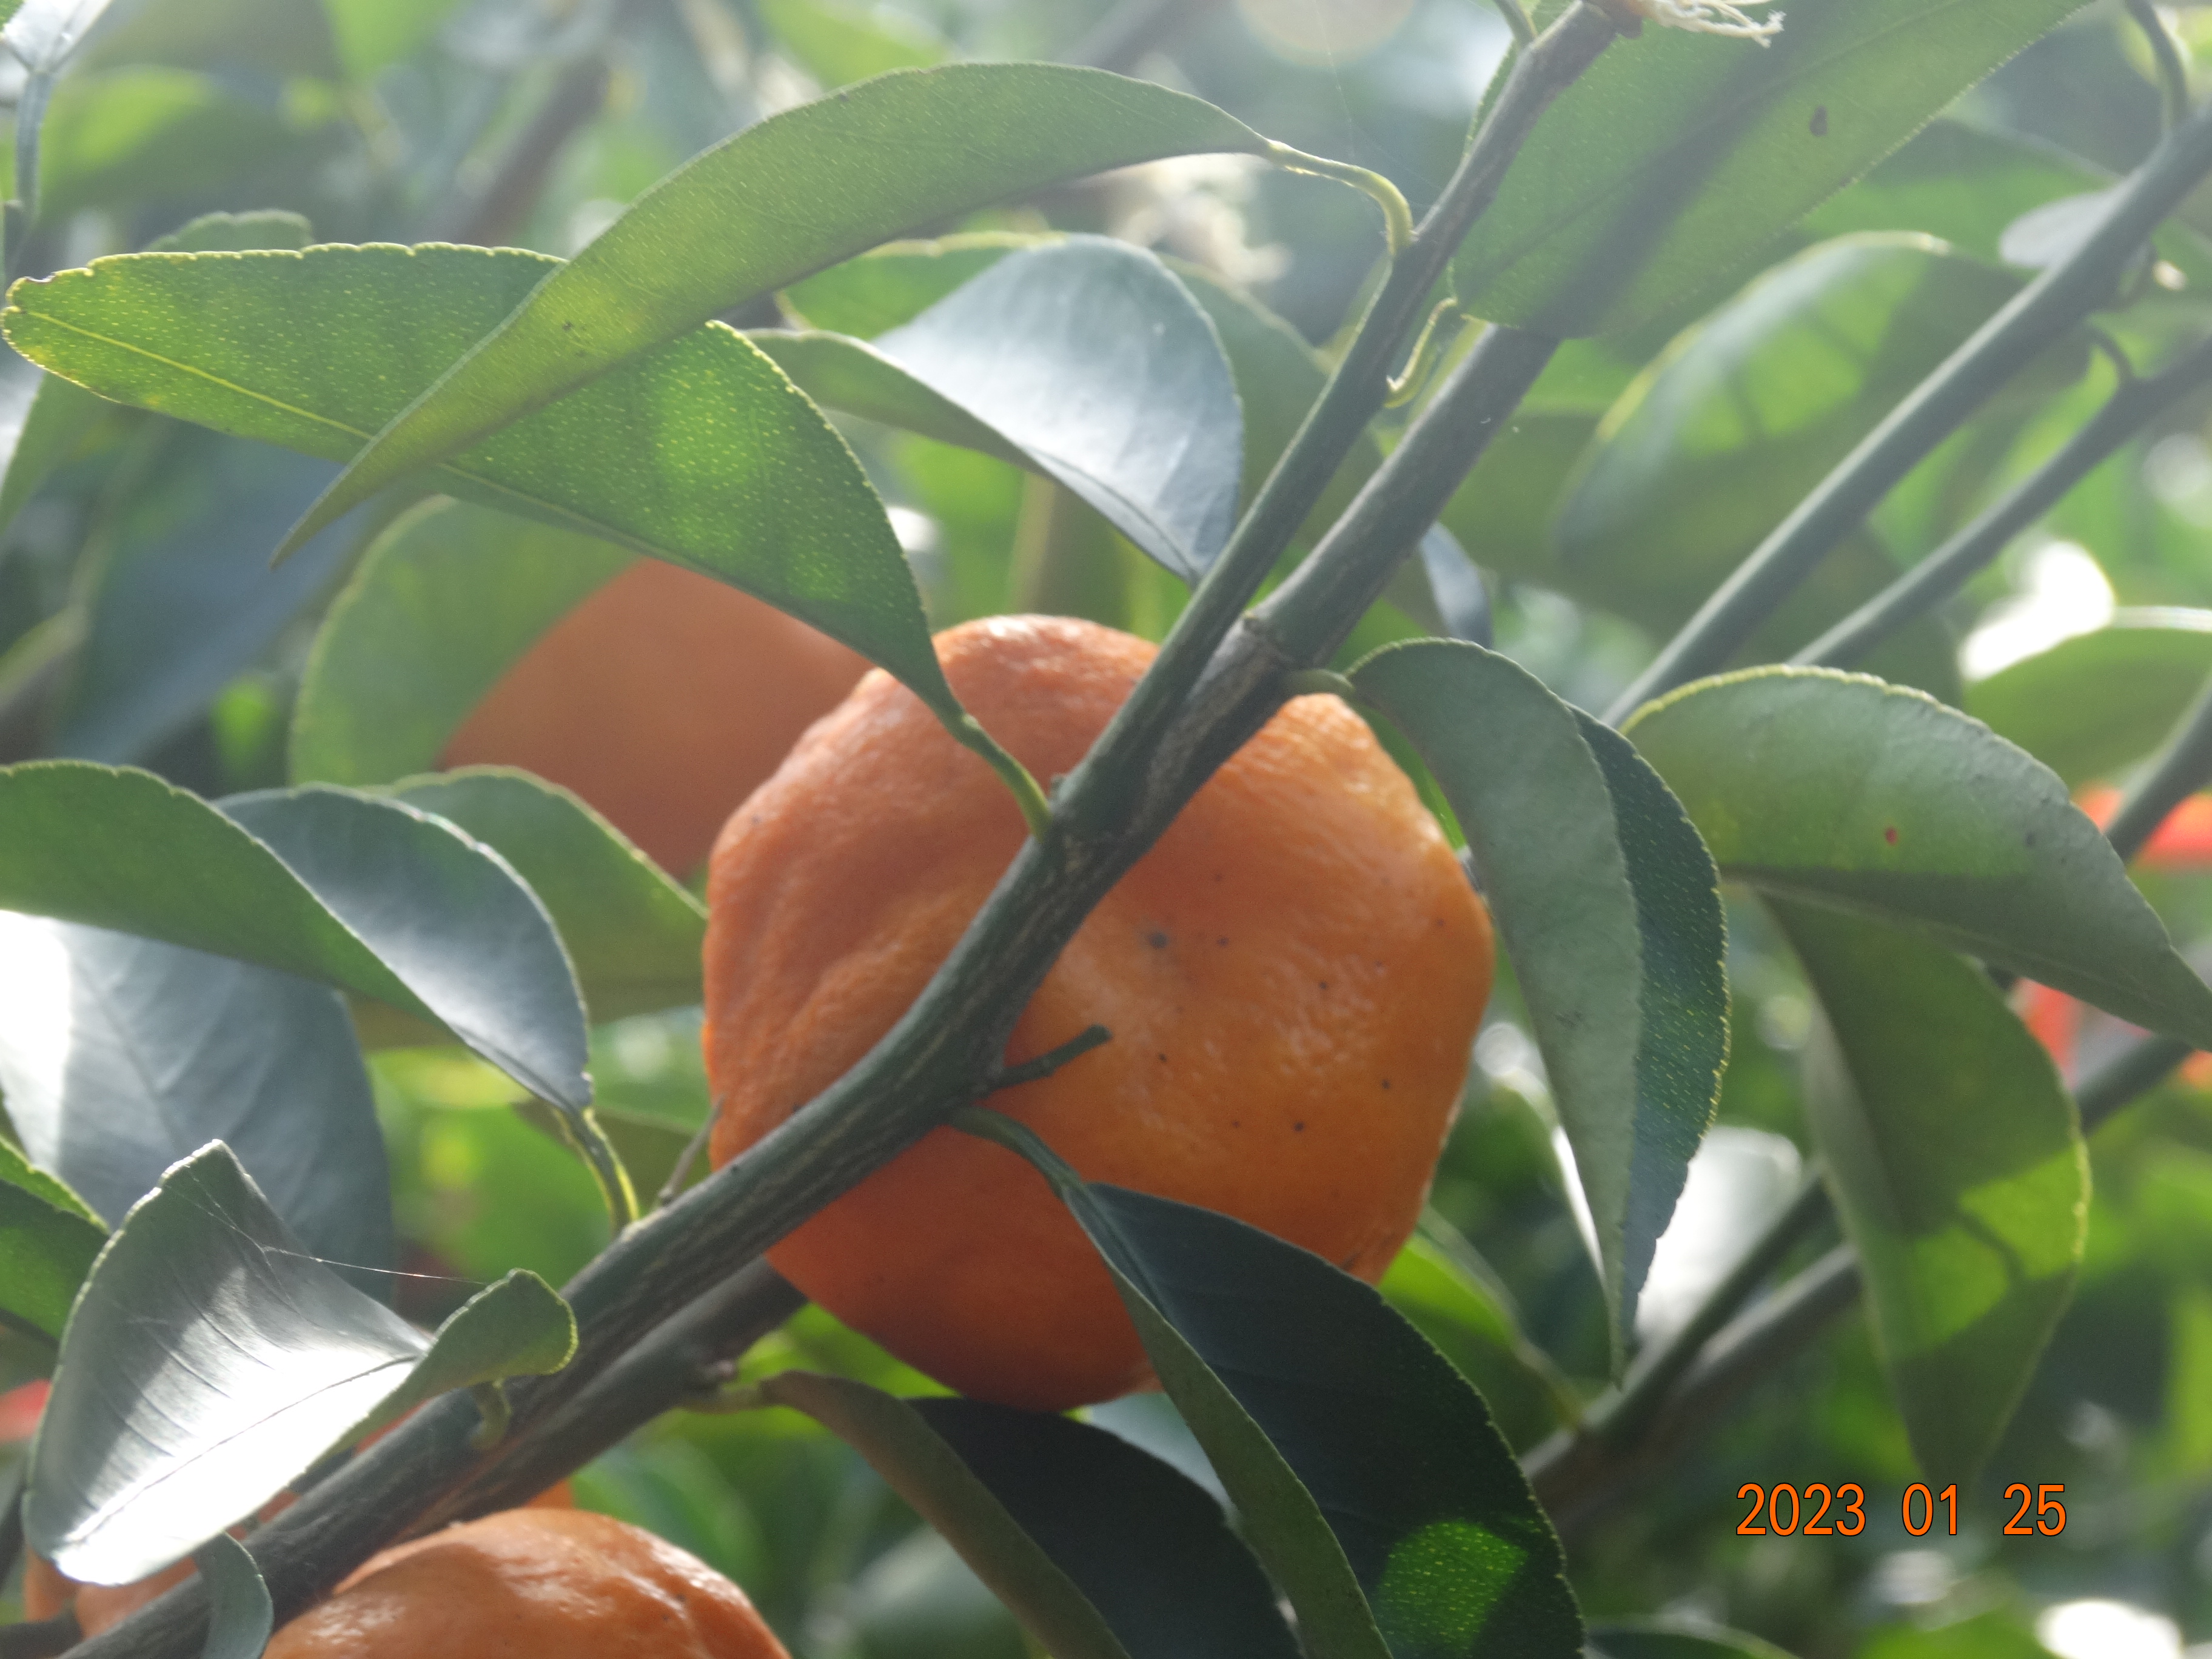
Citrus fruit variety: tangerine